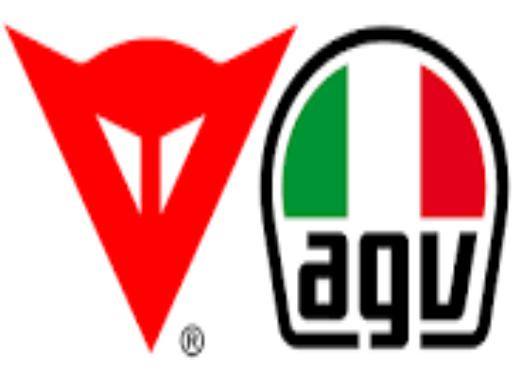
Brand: agv
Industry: Sports